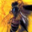
Label: bee